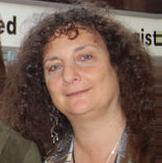
Age: 58